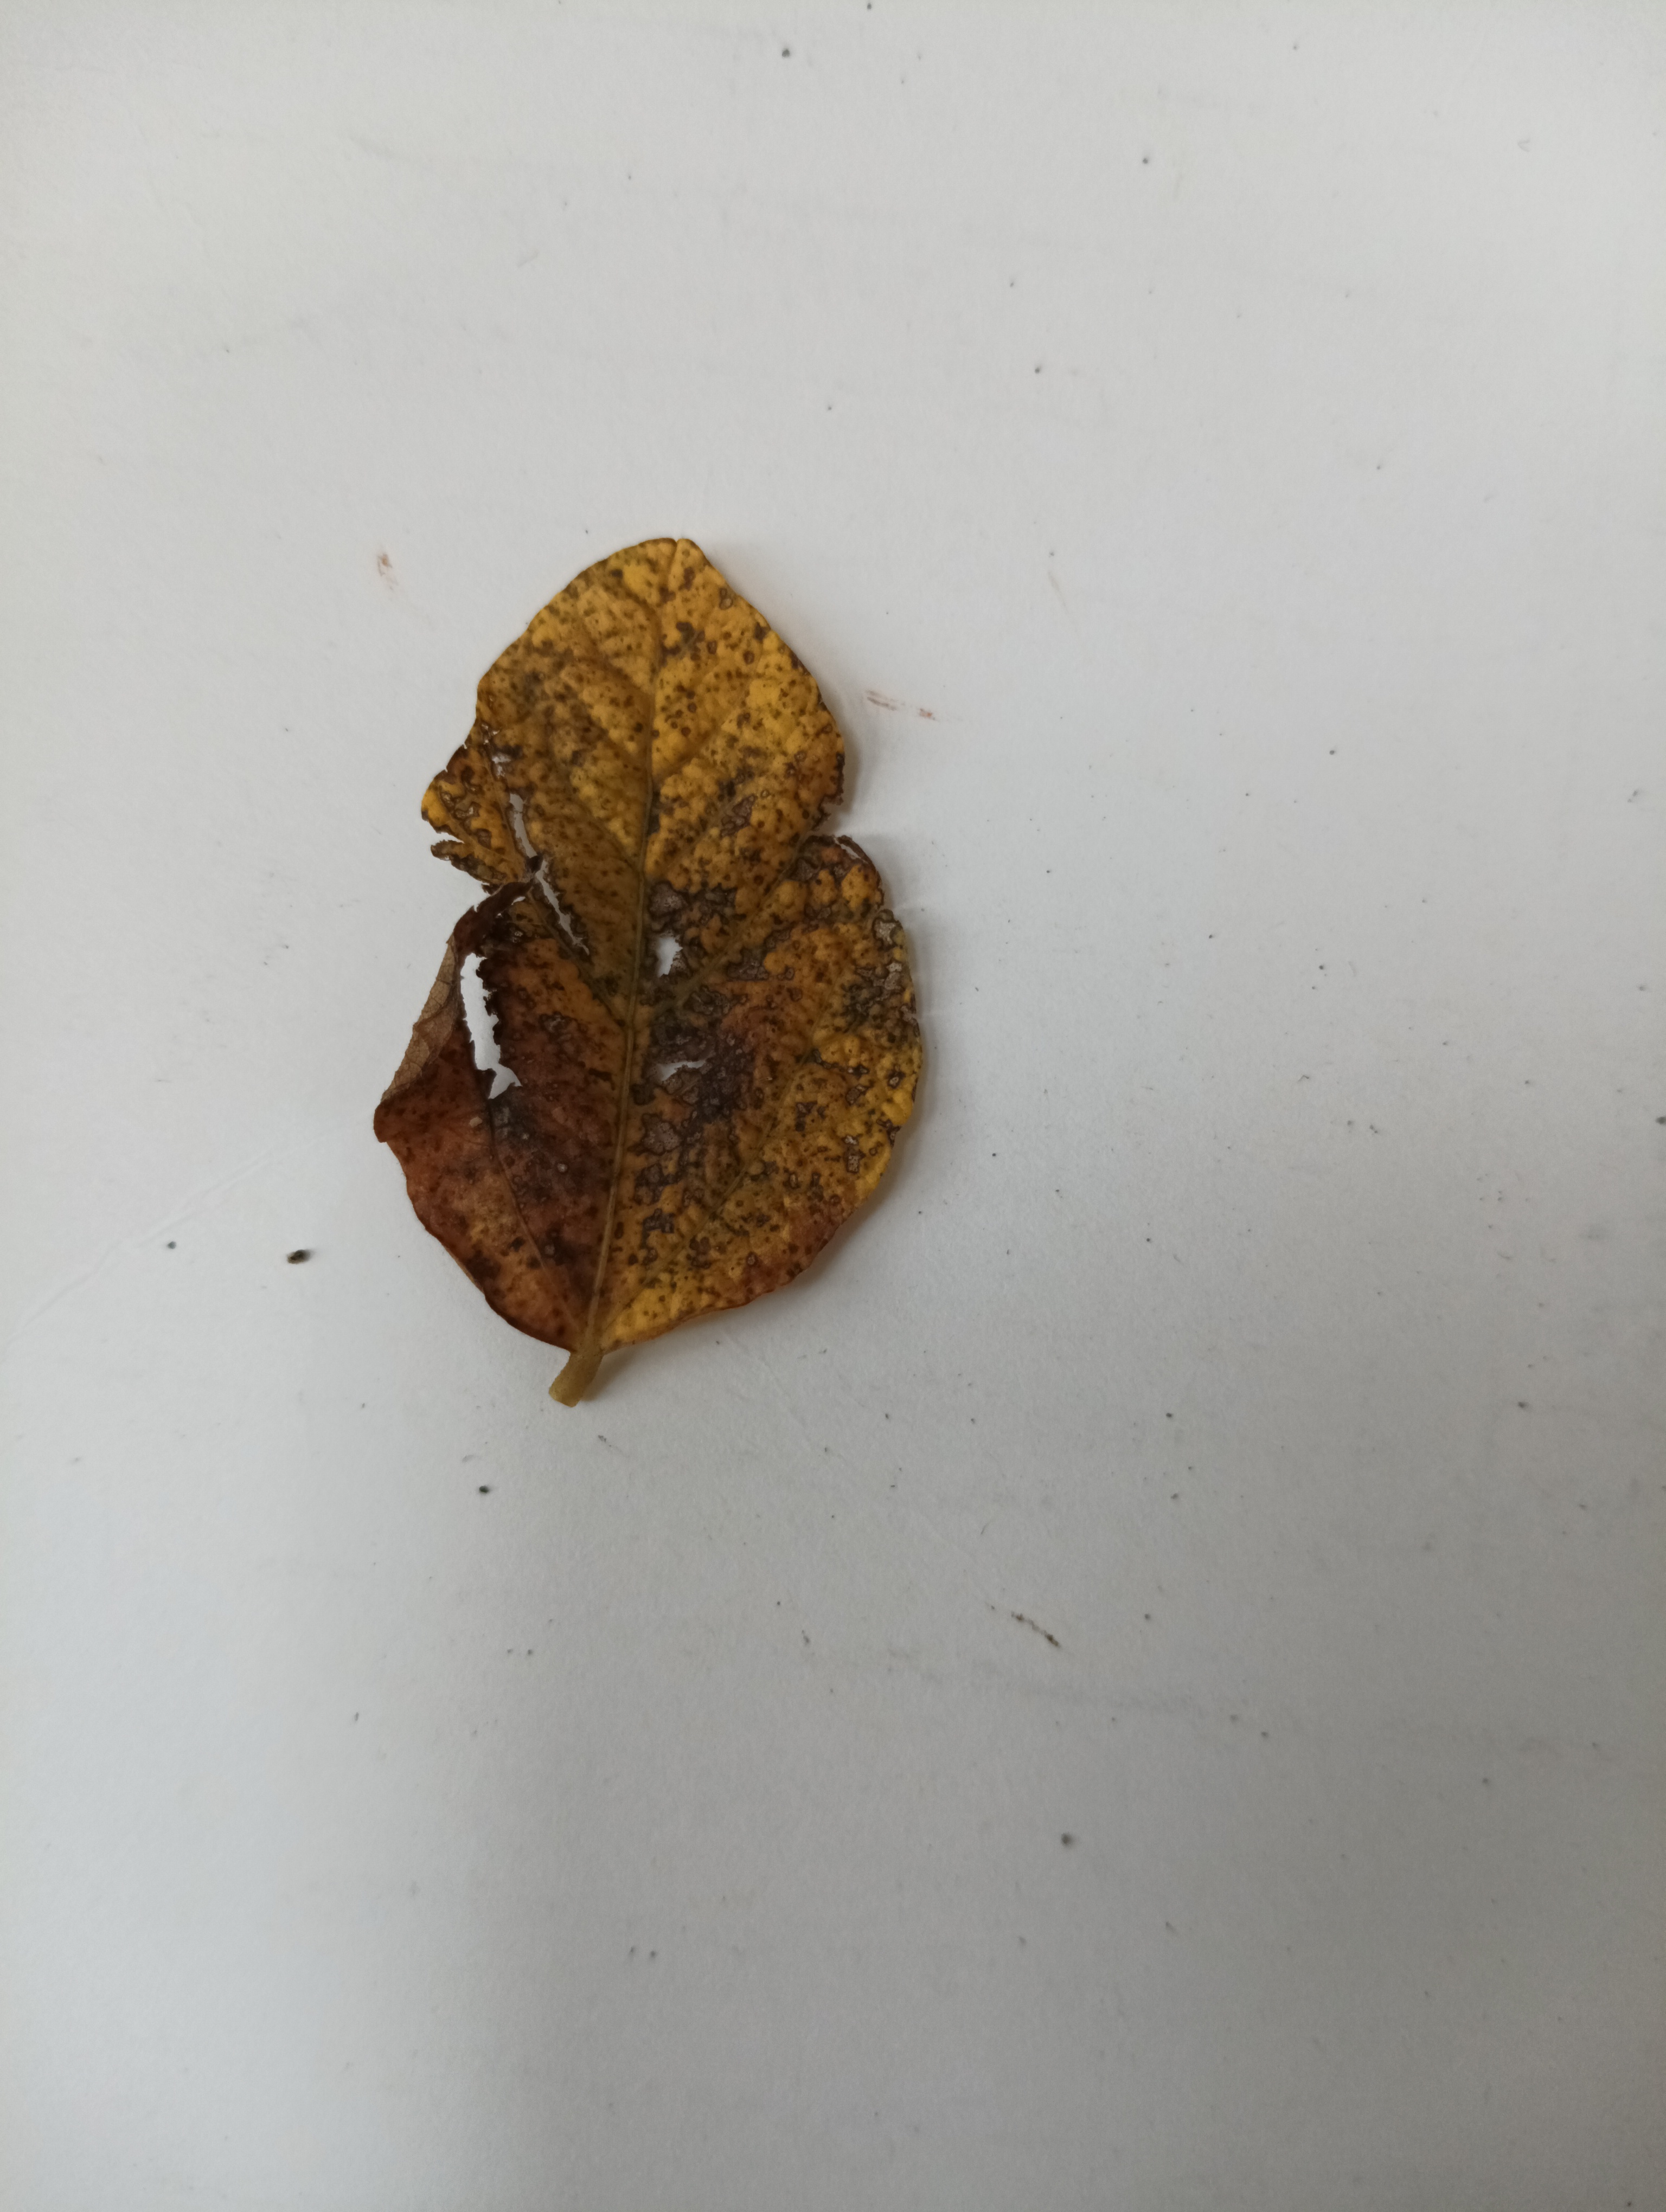
Label: Dry_leaf